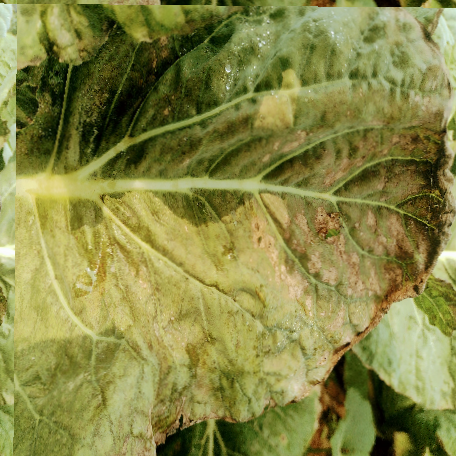
Label: Downy Mildew